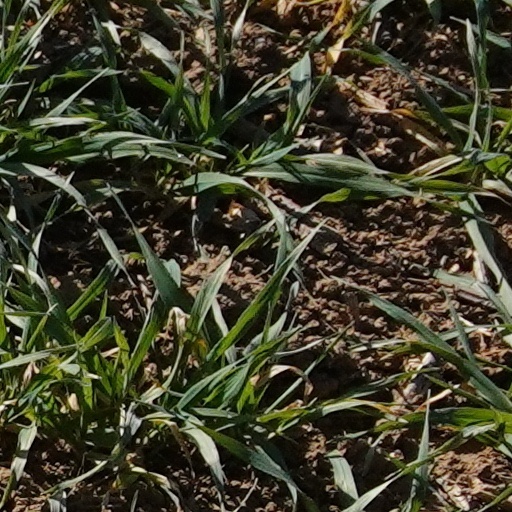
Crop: wheat